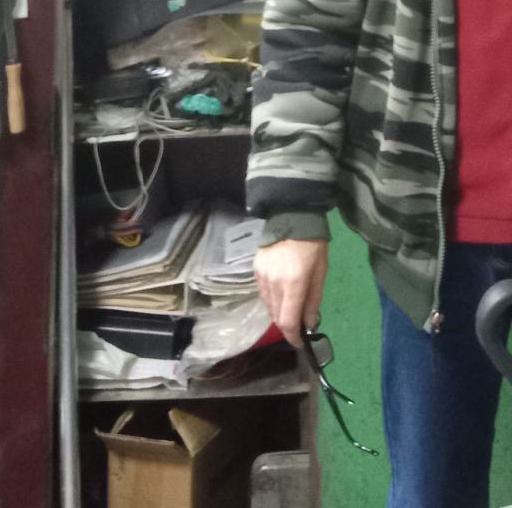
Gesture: no_gesture